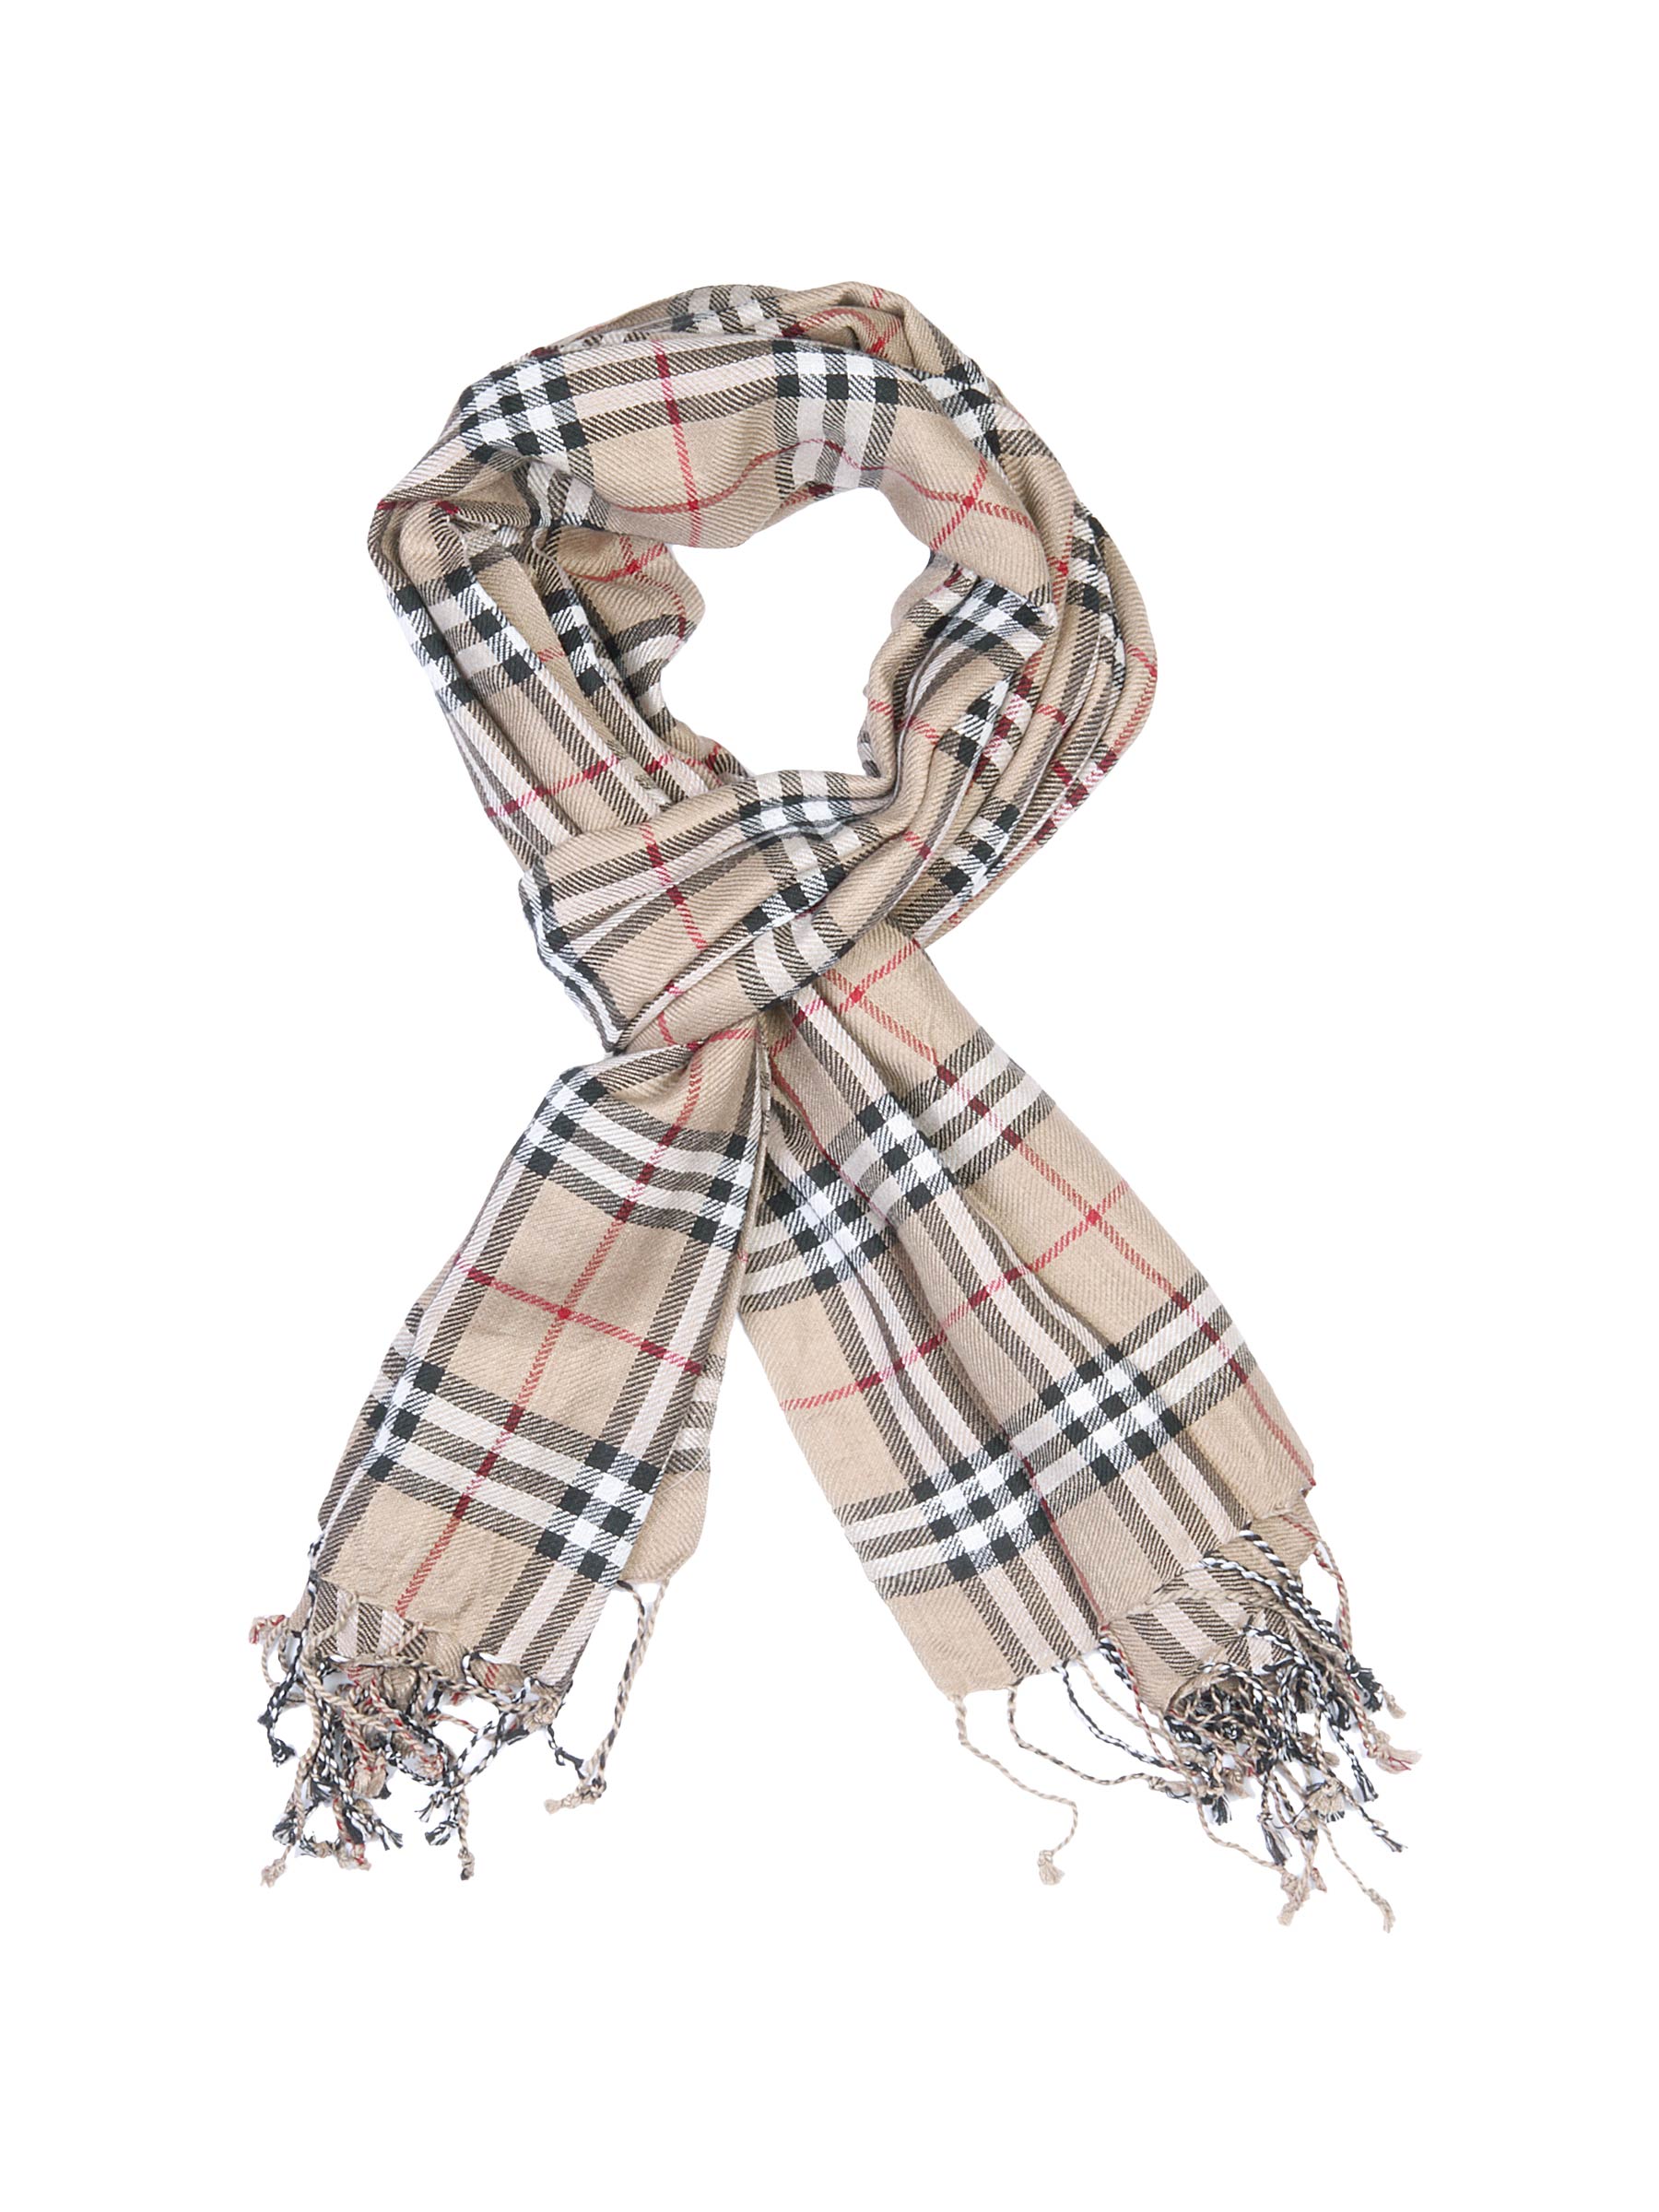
Lino Perros Men Brown Check Scarf
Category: Accessories / Scarves / Scarves
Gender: Men
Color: Brown
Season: Winter 2015
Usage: Casual